Iceman (Marvel Comics)

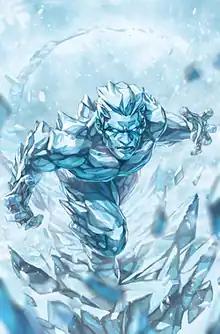
Textless variant cover of "Astonishing X-Men" (vol. 2) #1 (October 2018). Art by Jeehyung Lee.

Iceman (Robert Louis "Bobby" Drake) is a superhero appearing in American comic books published by Marvel Comics and is a founding member of the X-Men. Created by writer Stan Lee and artist/co-plotter Jack Kirby, the character first appeared in "The X-Men" #1 (Sept. 1963). Iceman is a mutant born with superhuman abilities. He has the ability to manipulate ice and cold by freezing water vapor around him. This allows him to freeze objects, as well as cover his body with ice.